Kellie Castle

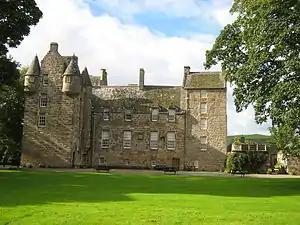
Kellie Castle

Kellie Castle is a castle just outside Arncroach and below the dominant hill in the area, Kellie Law. It is about 4 kilometres north of Pittenweem in the East Neuk of Fife, Scotland.